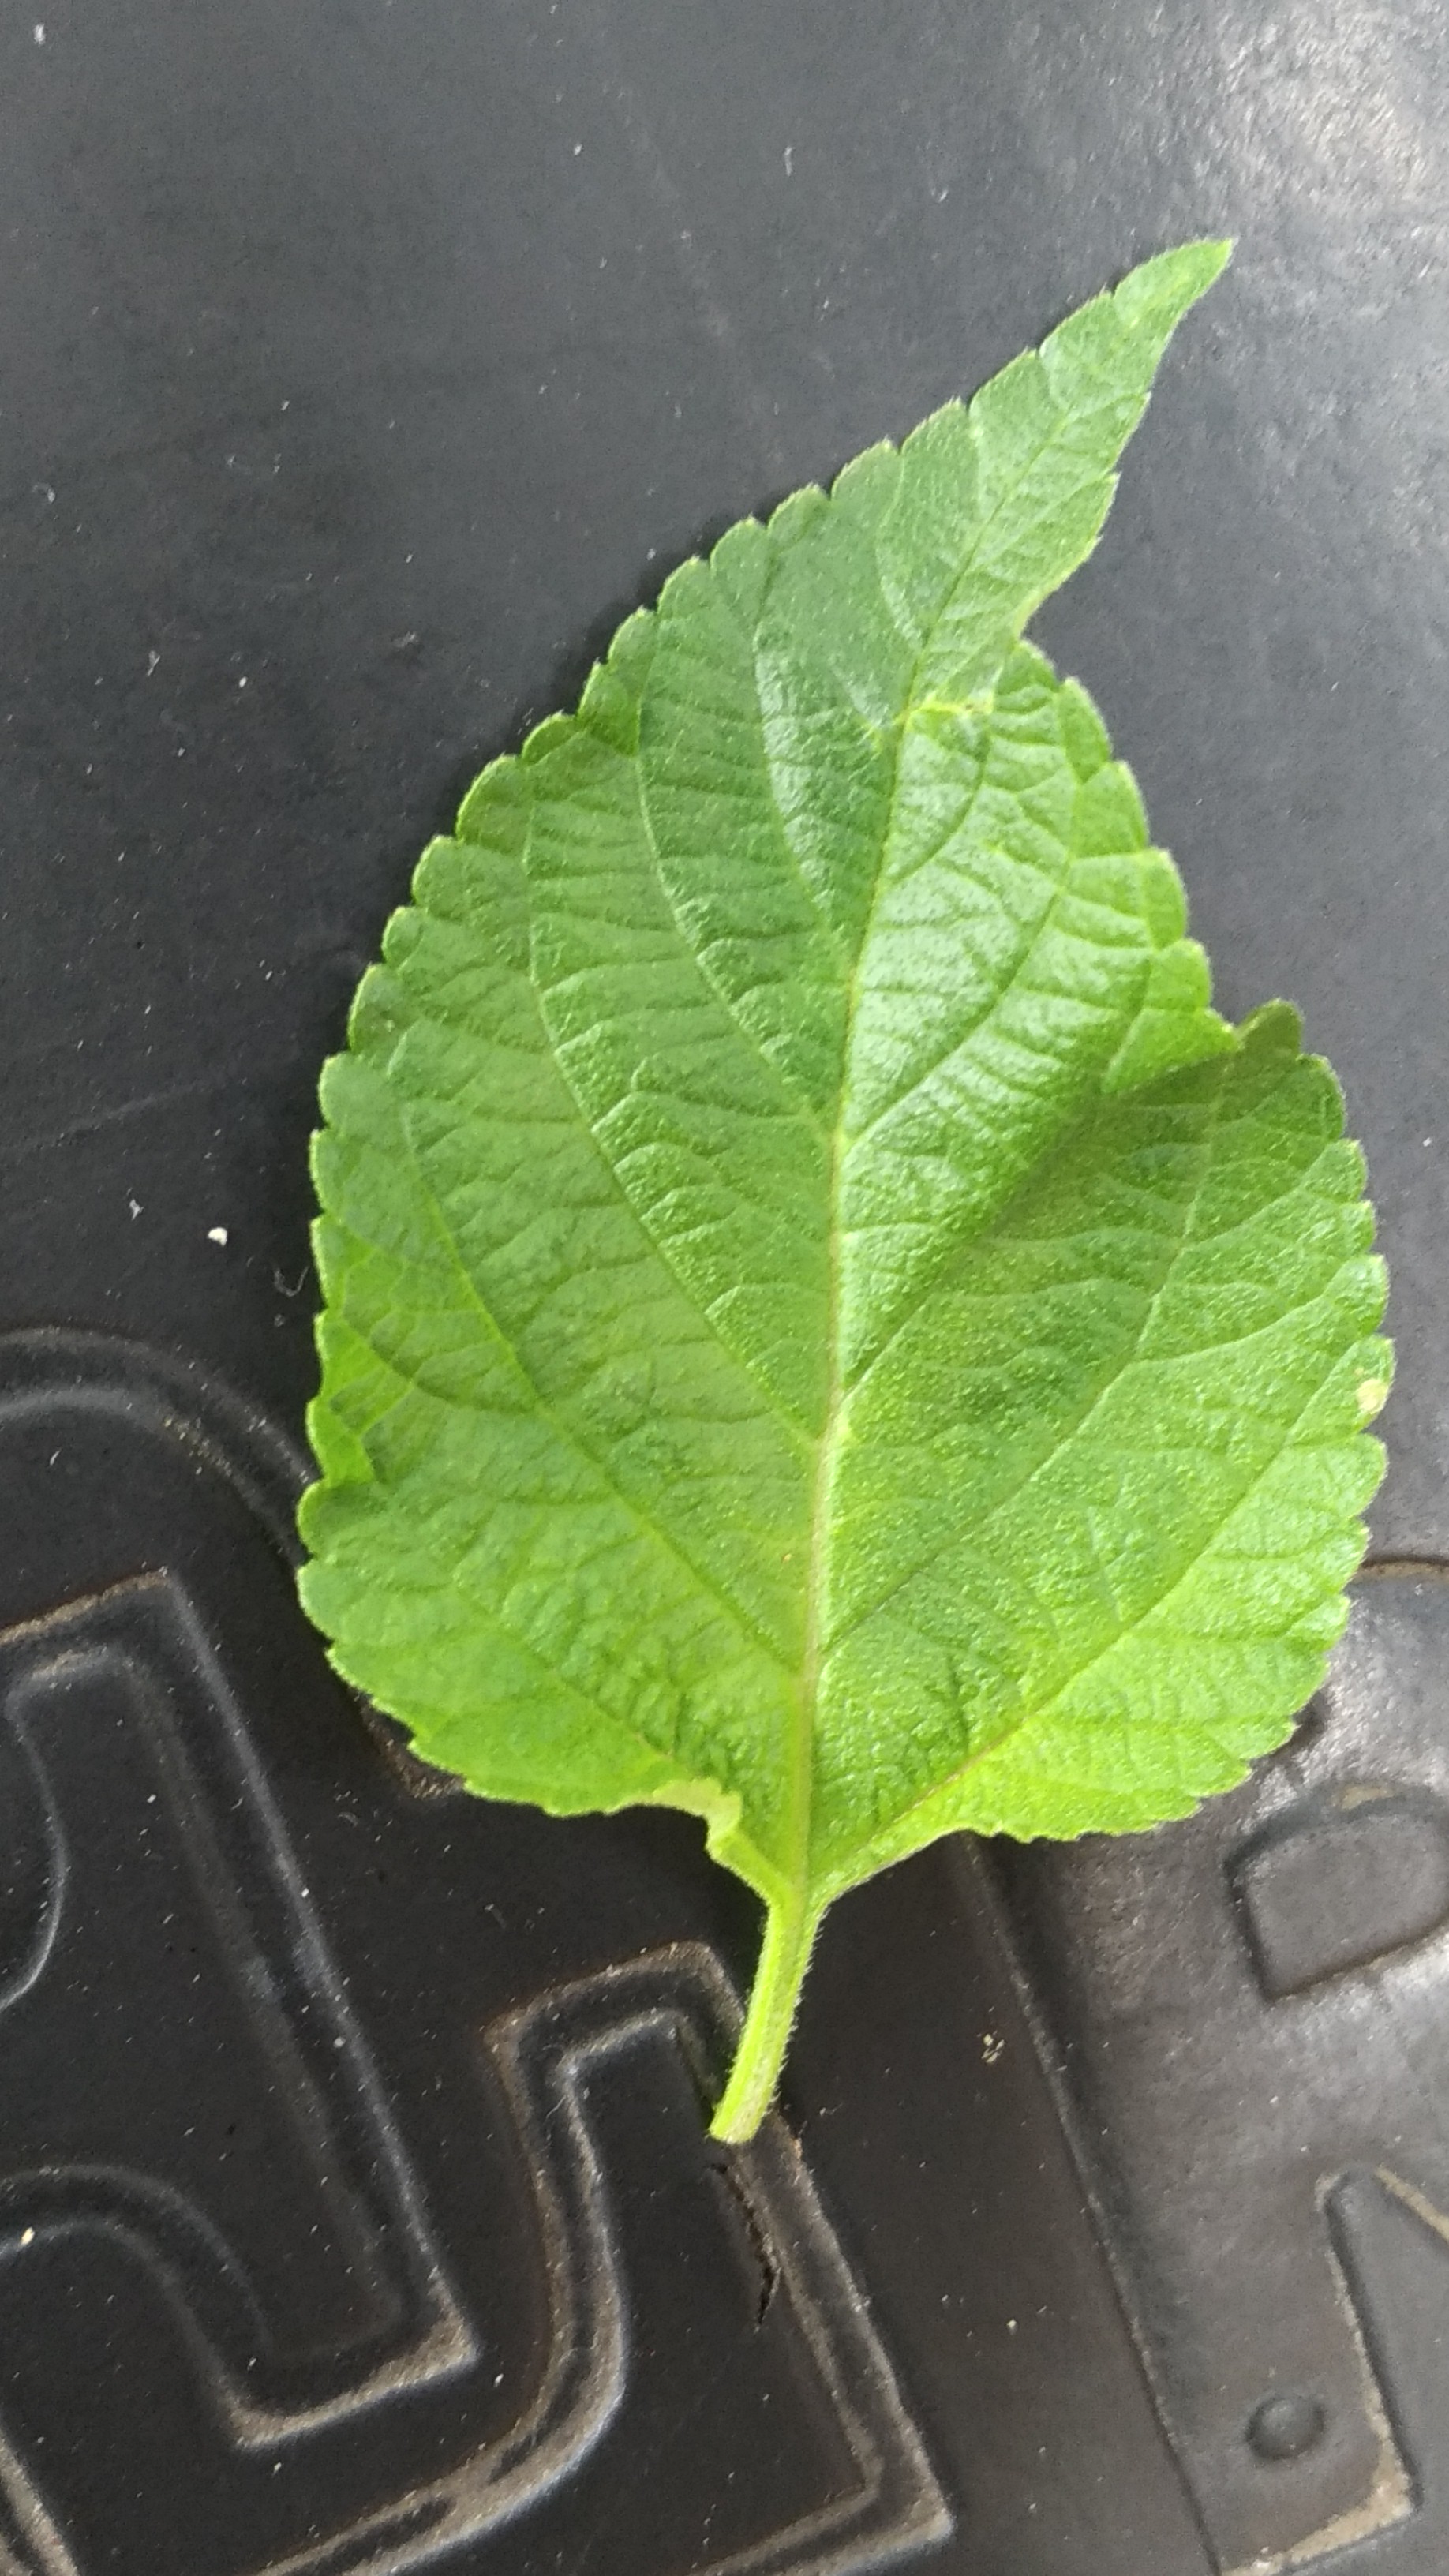
Plant: Lantana